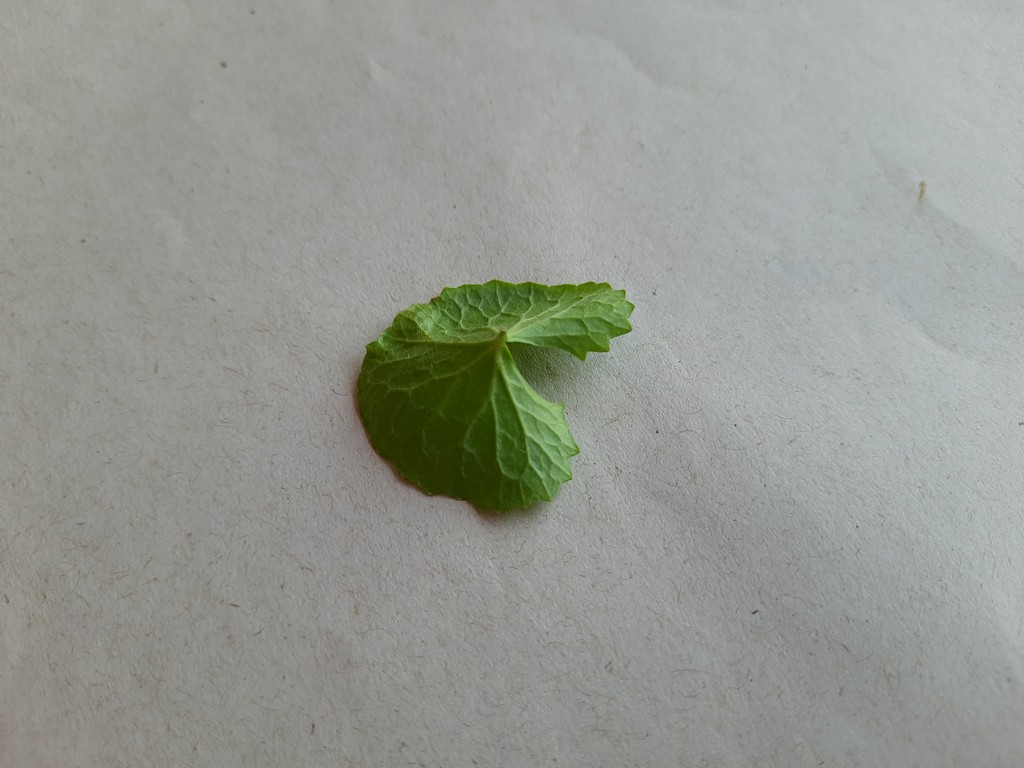
Label: Healthy